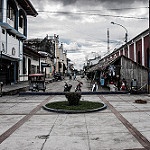
Scene: Outdoor